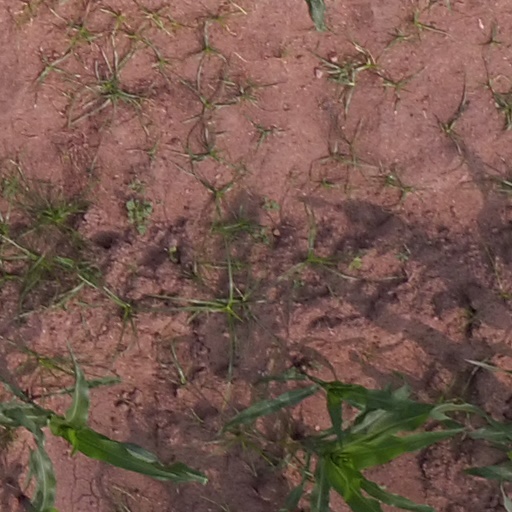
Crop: maize; corn